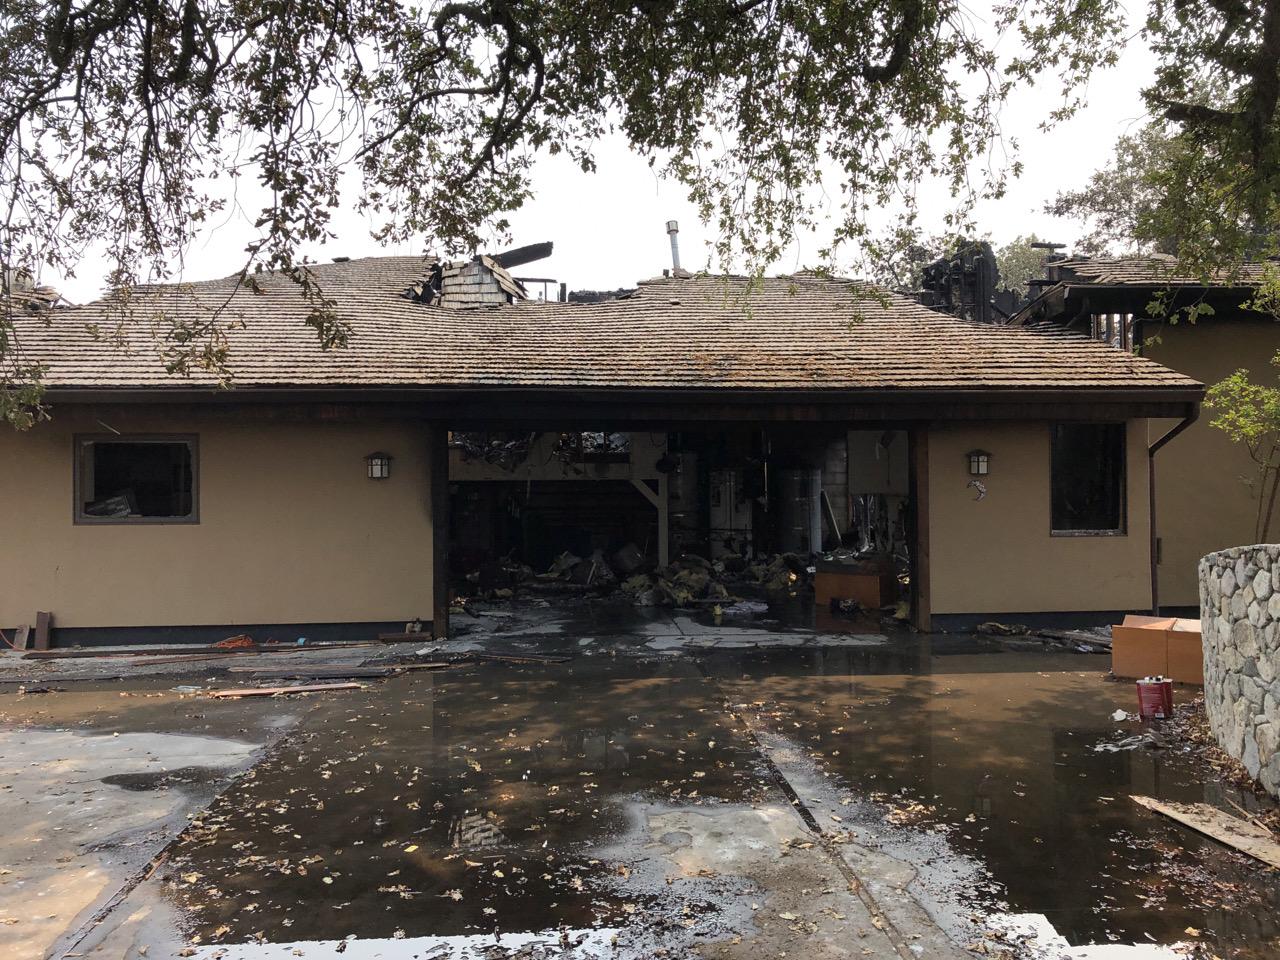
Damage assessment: destroyed